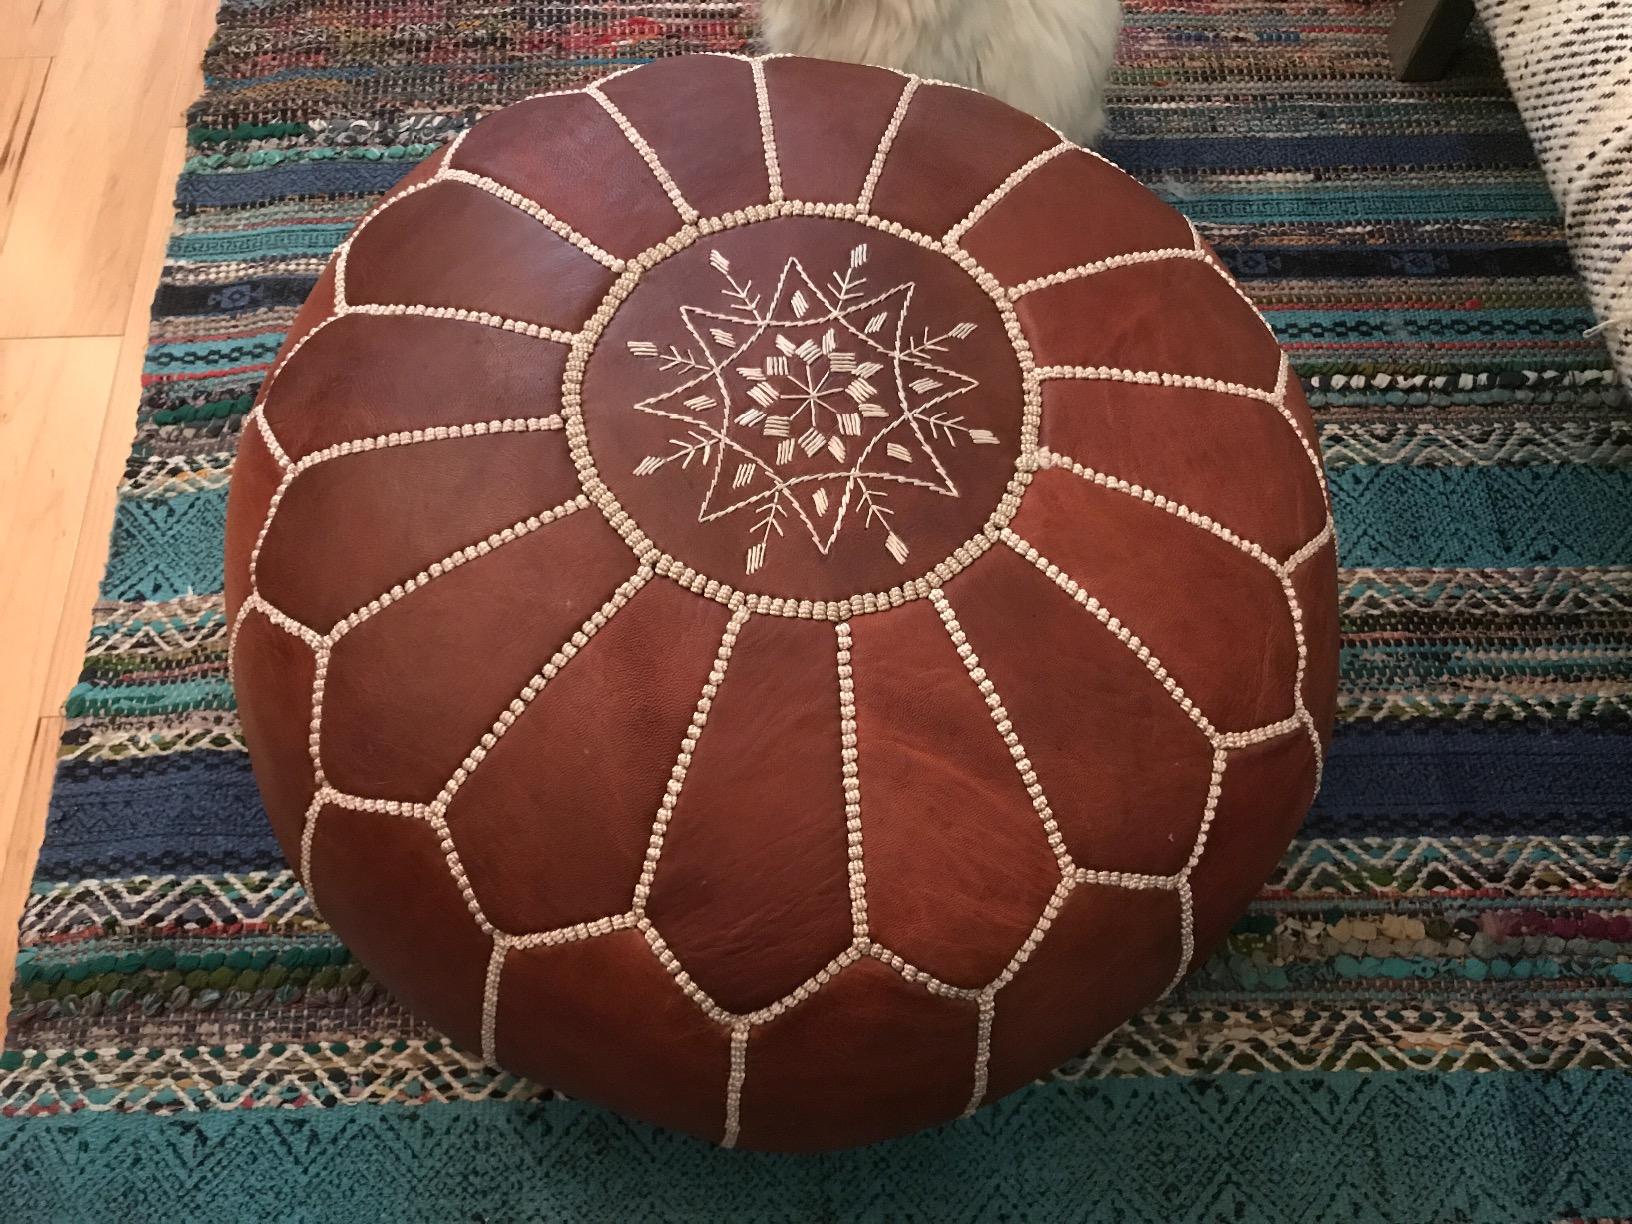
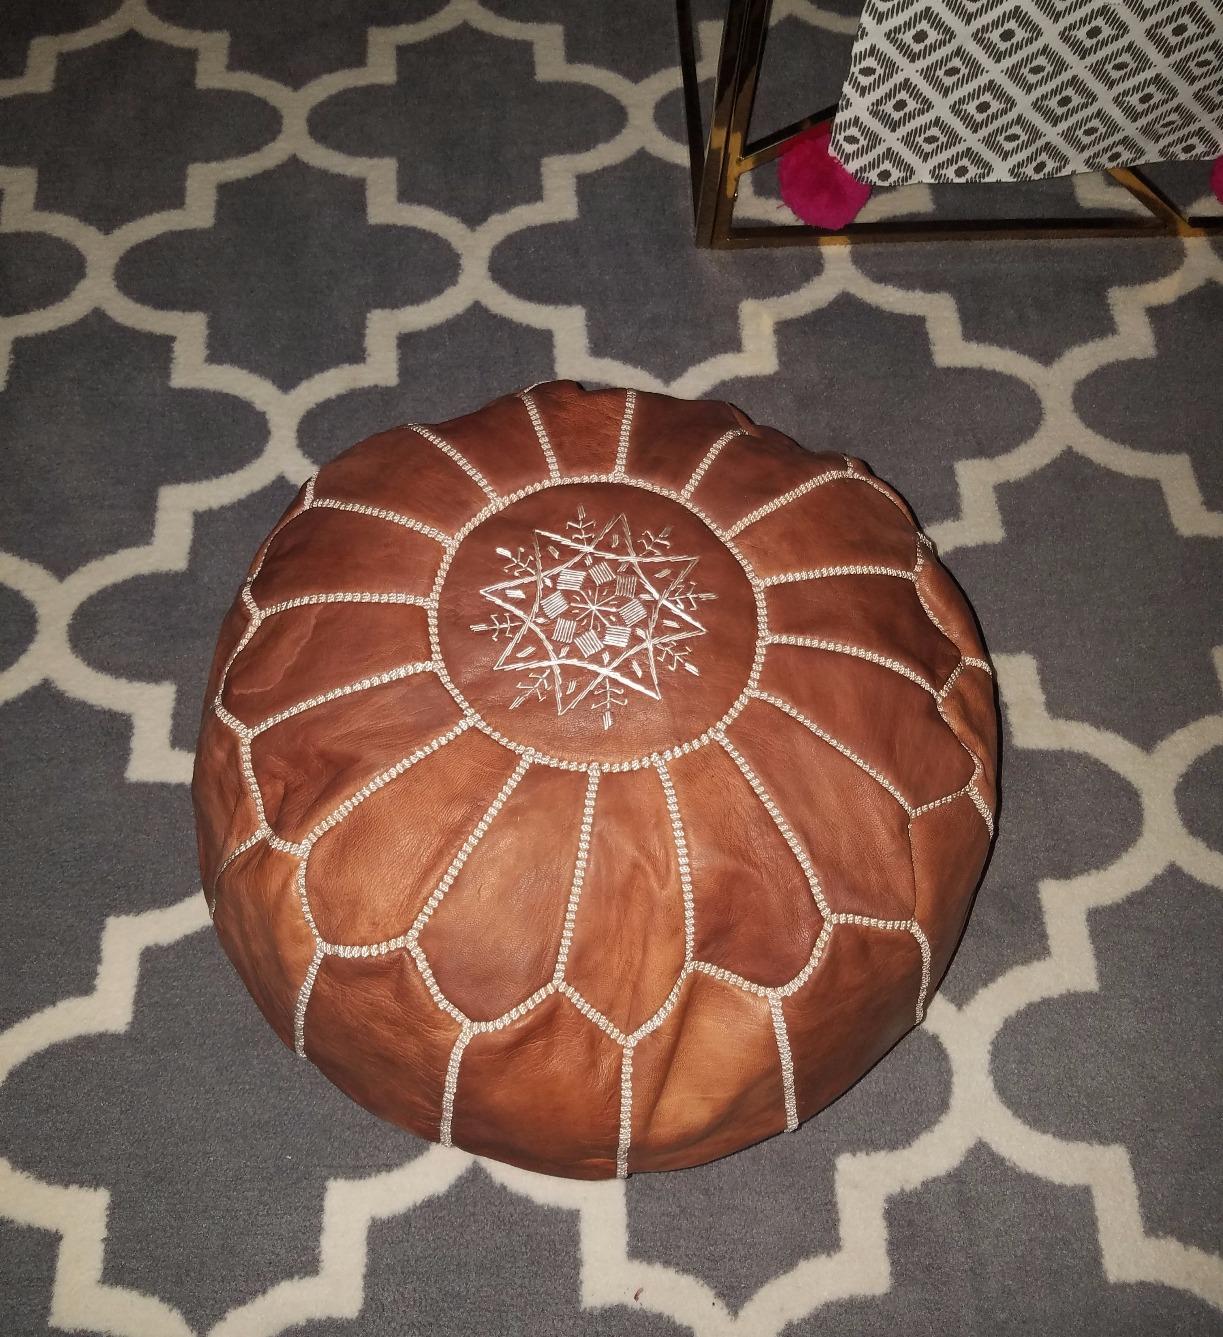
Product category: stool
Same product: yes